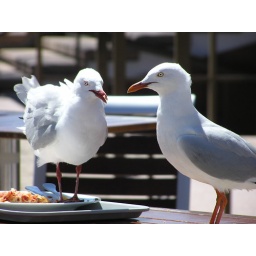
in opera house, they are eating someone else's pizza